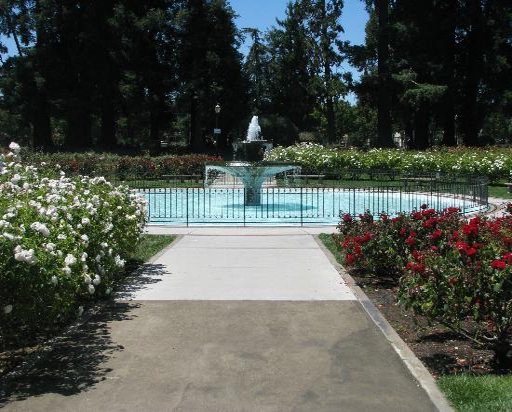
the fountain in the garden